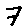
Label: 7